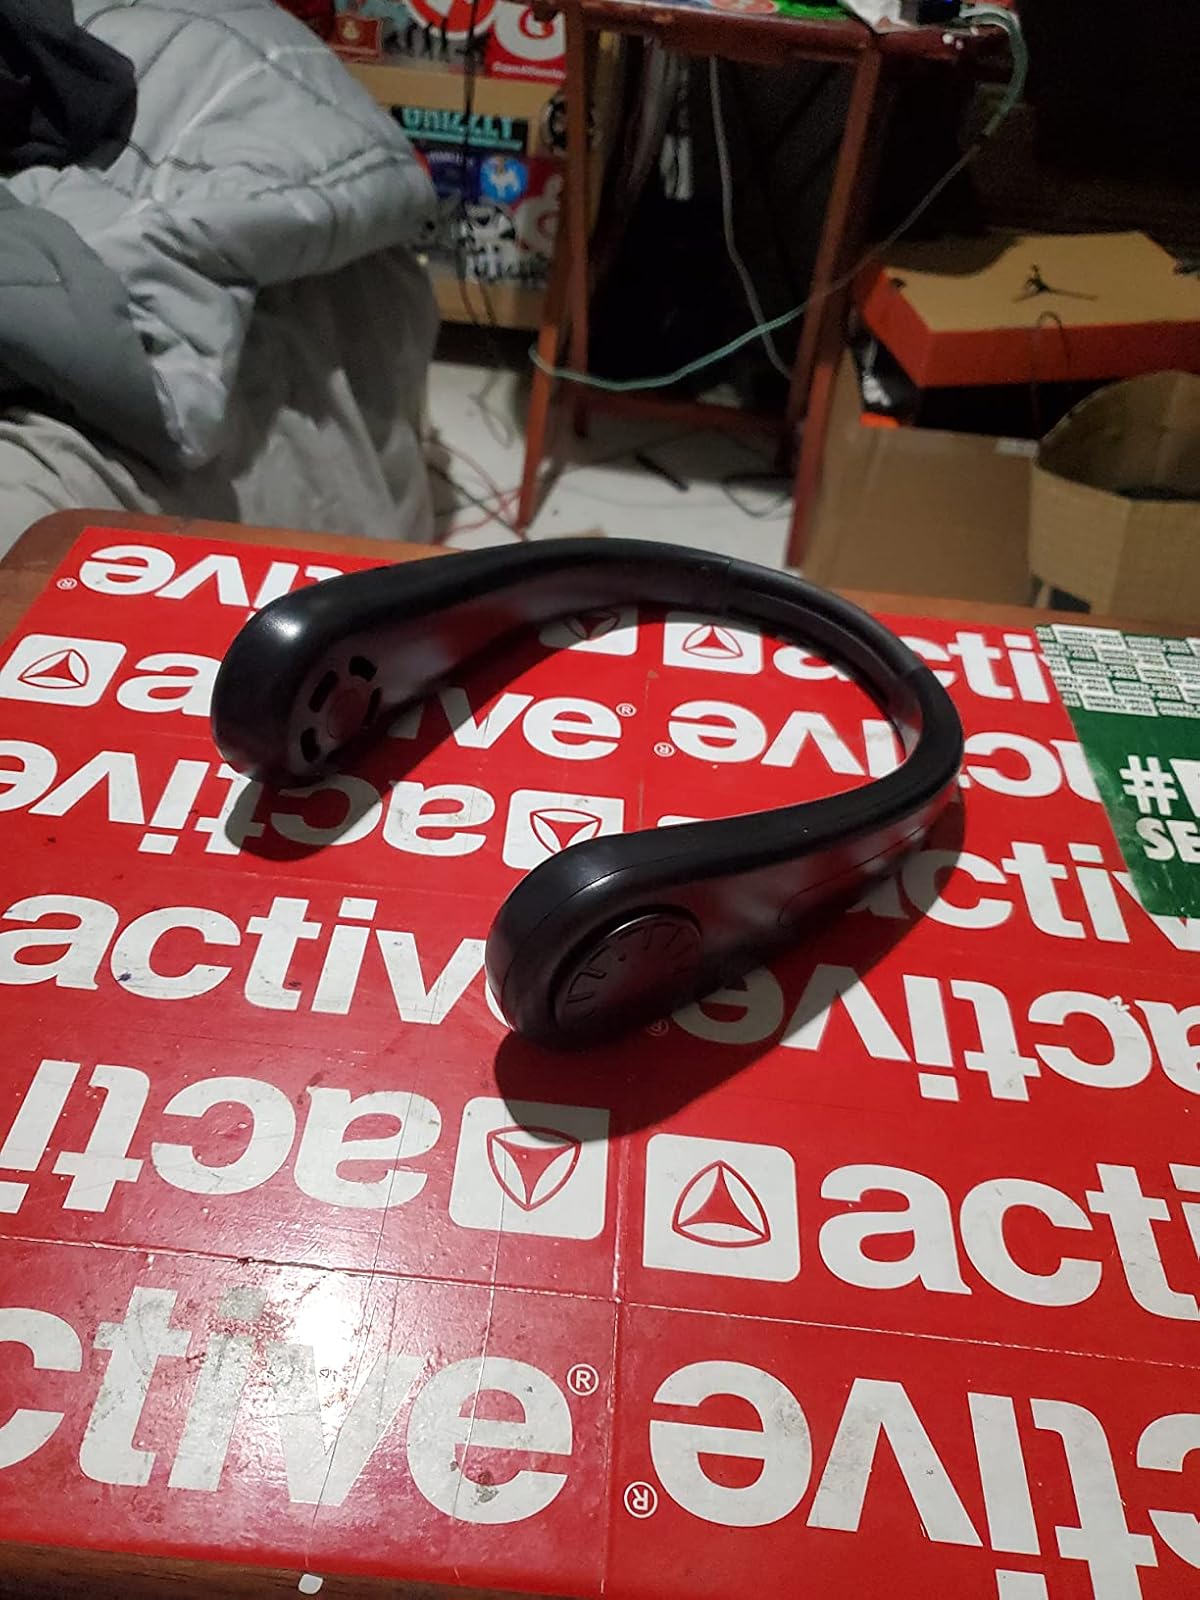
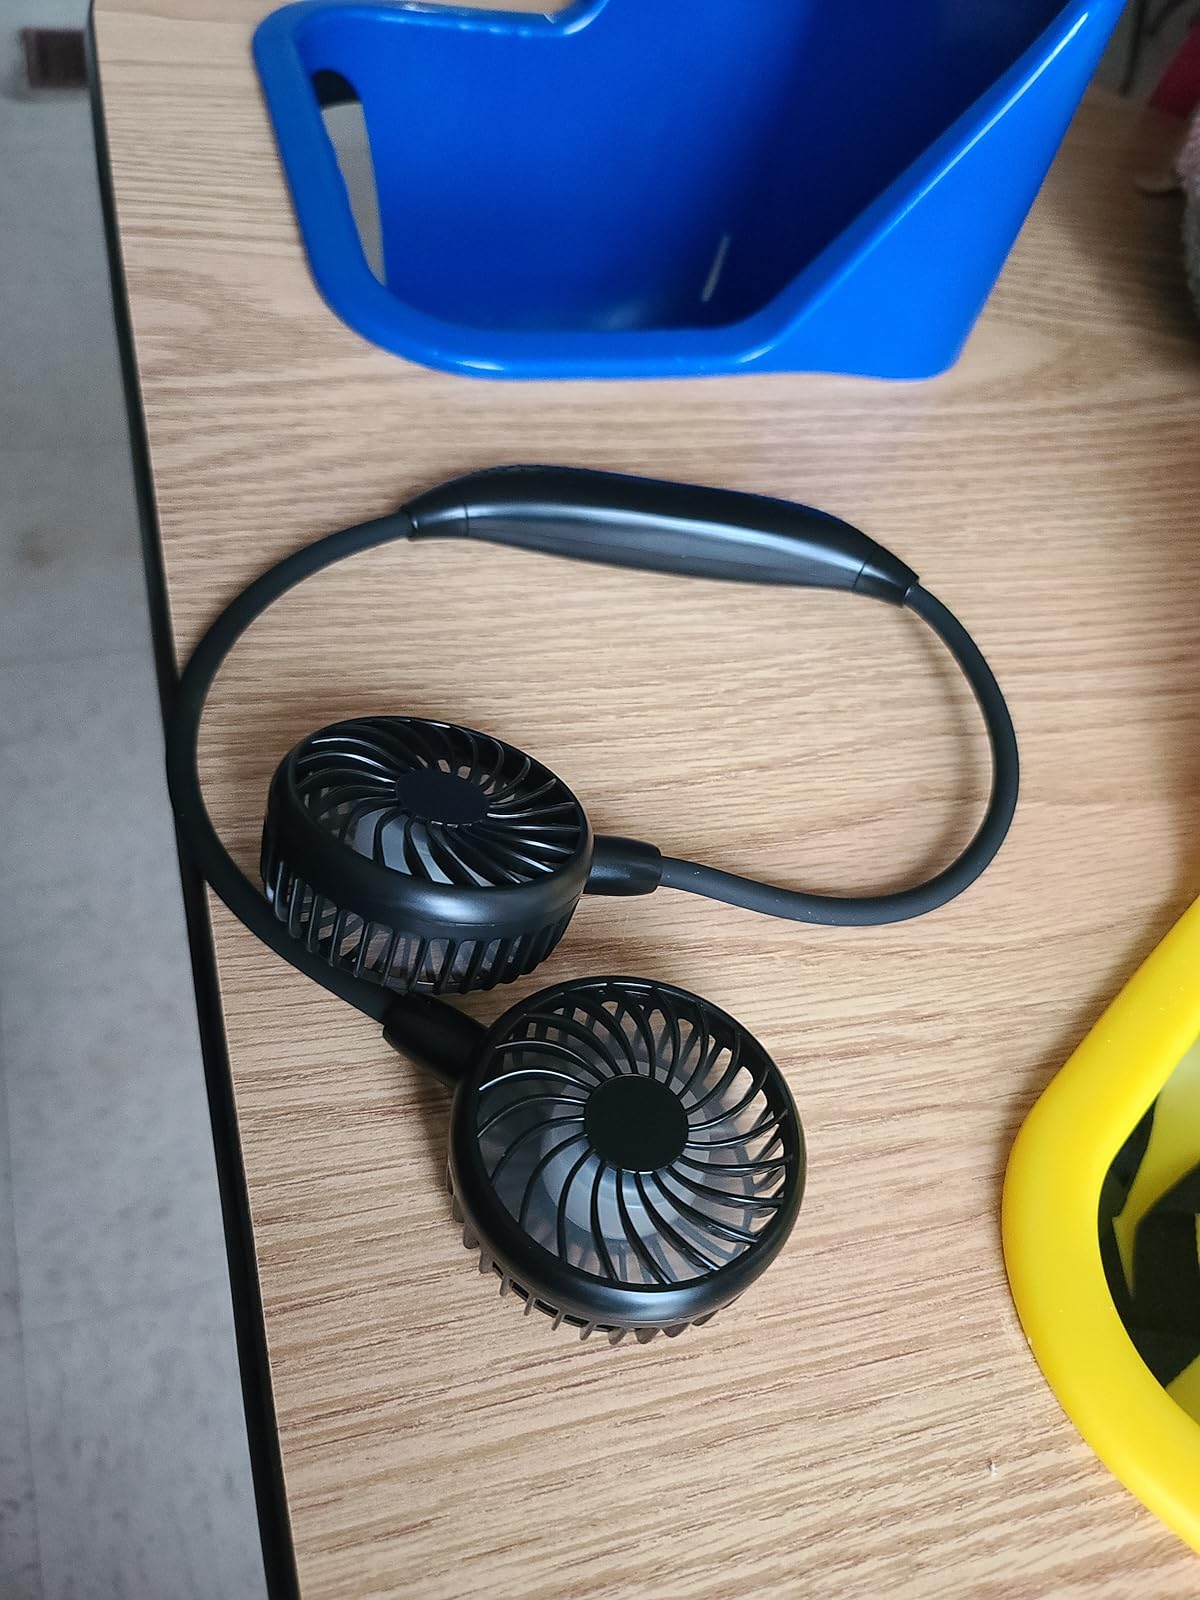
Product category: fan
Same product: no